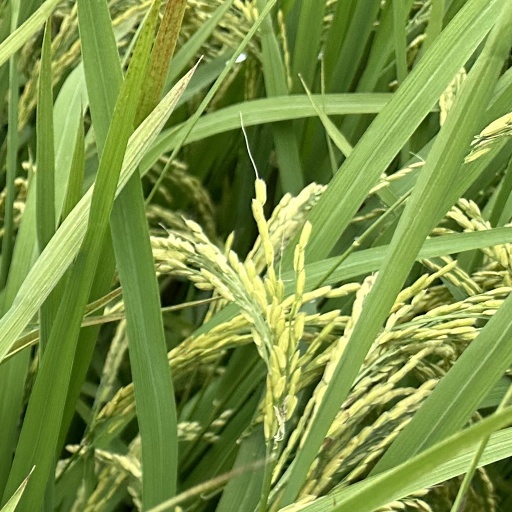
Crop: rice